Jessica Barker

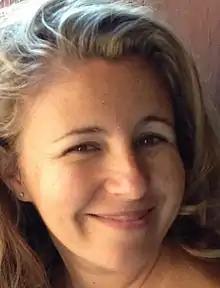
Jessica Barker

Jessica Barker (born October 12, 1977) is a Canadian actress. She got interested in acting at the age of 7 and won her first role 3 years later. The biggest turning point in Barker's career came in 1993, when she won a main role in the new TV-series for children "The Intrepids", where, with her co-star Lorànt Deutsch, she ran a radio station and played investigator. The show was a big success and ran for three years. During this period, Barker did a couple of other projects but stopped everything in 1999 to attend university; she returned in 2004 in the movie "Le Golem de Montréal".